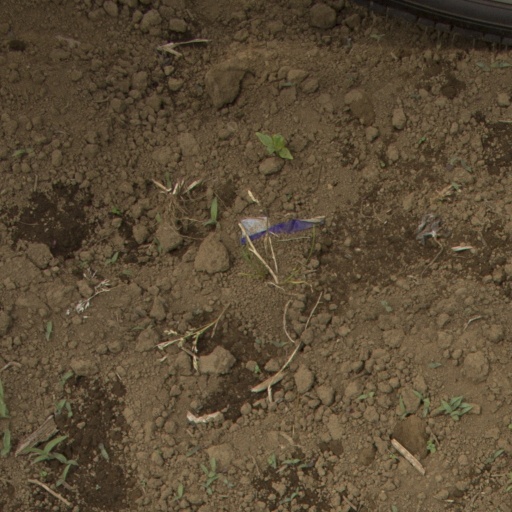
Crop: Jerusalem artichoke